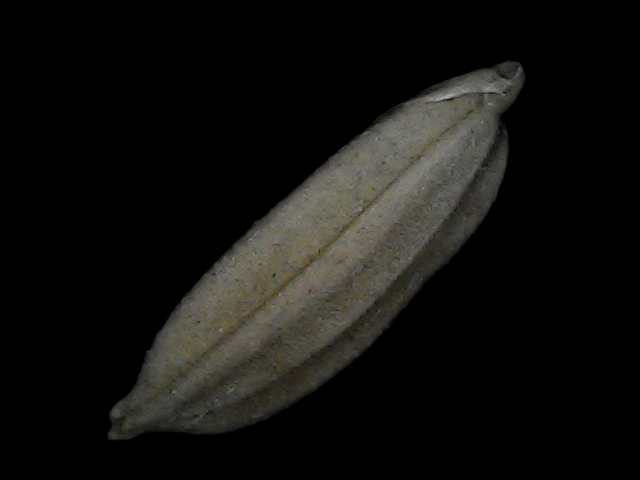
Rice variety: Bd72